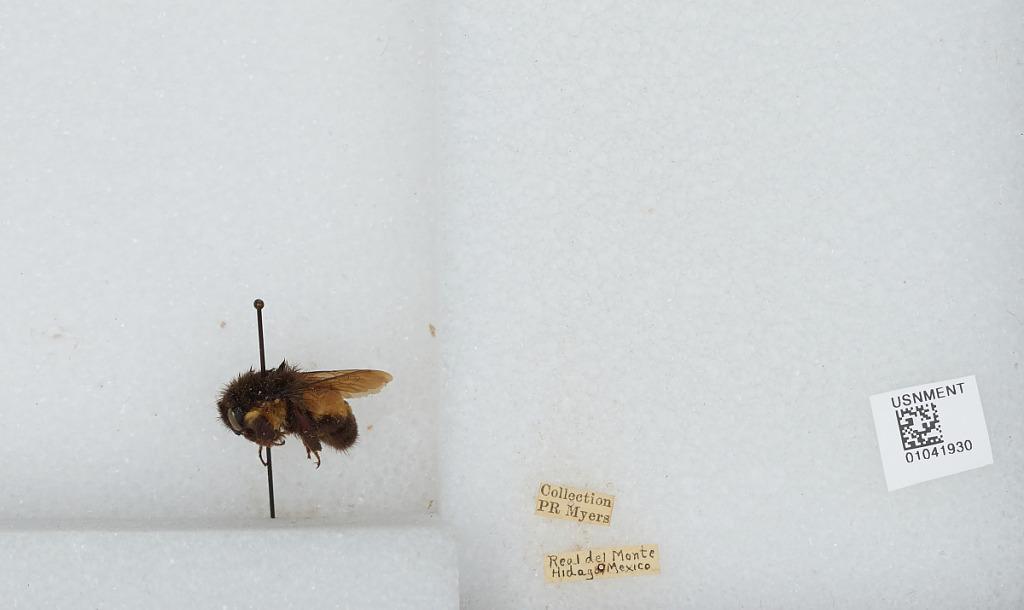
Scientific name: Bombus sp.
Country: Mexico
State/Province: Hidalgo
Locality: Real del Monte